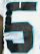
Number: 5